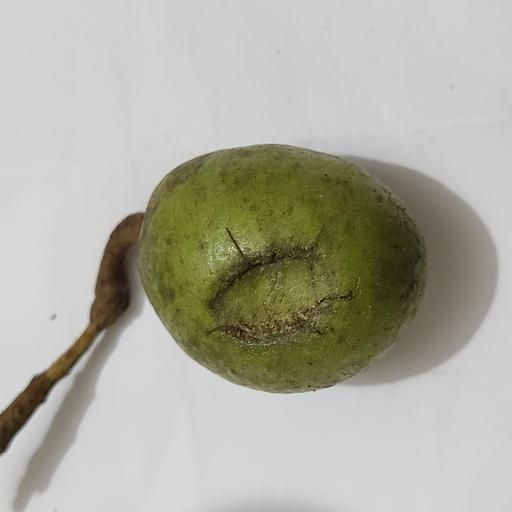
Crop type: Olive